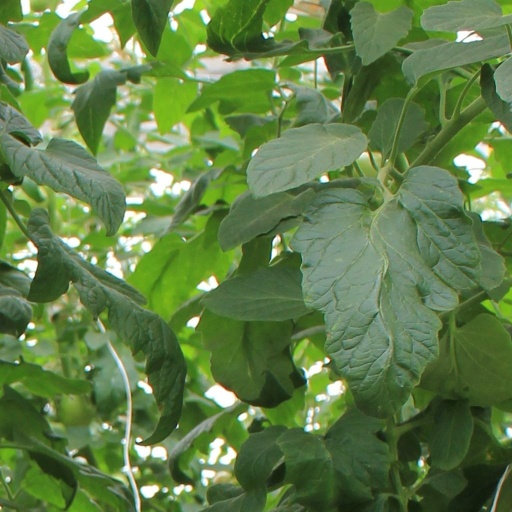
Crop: tomato